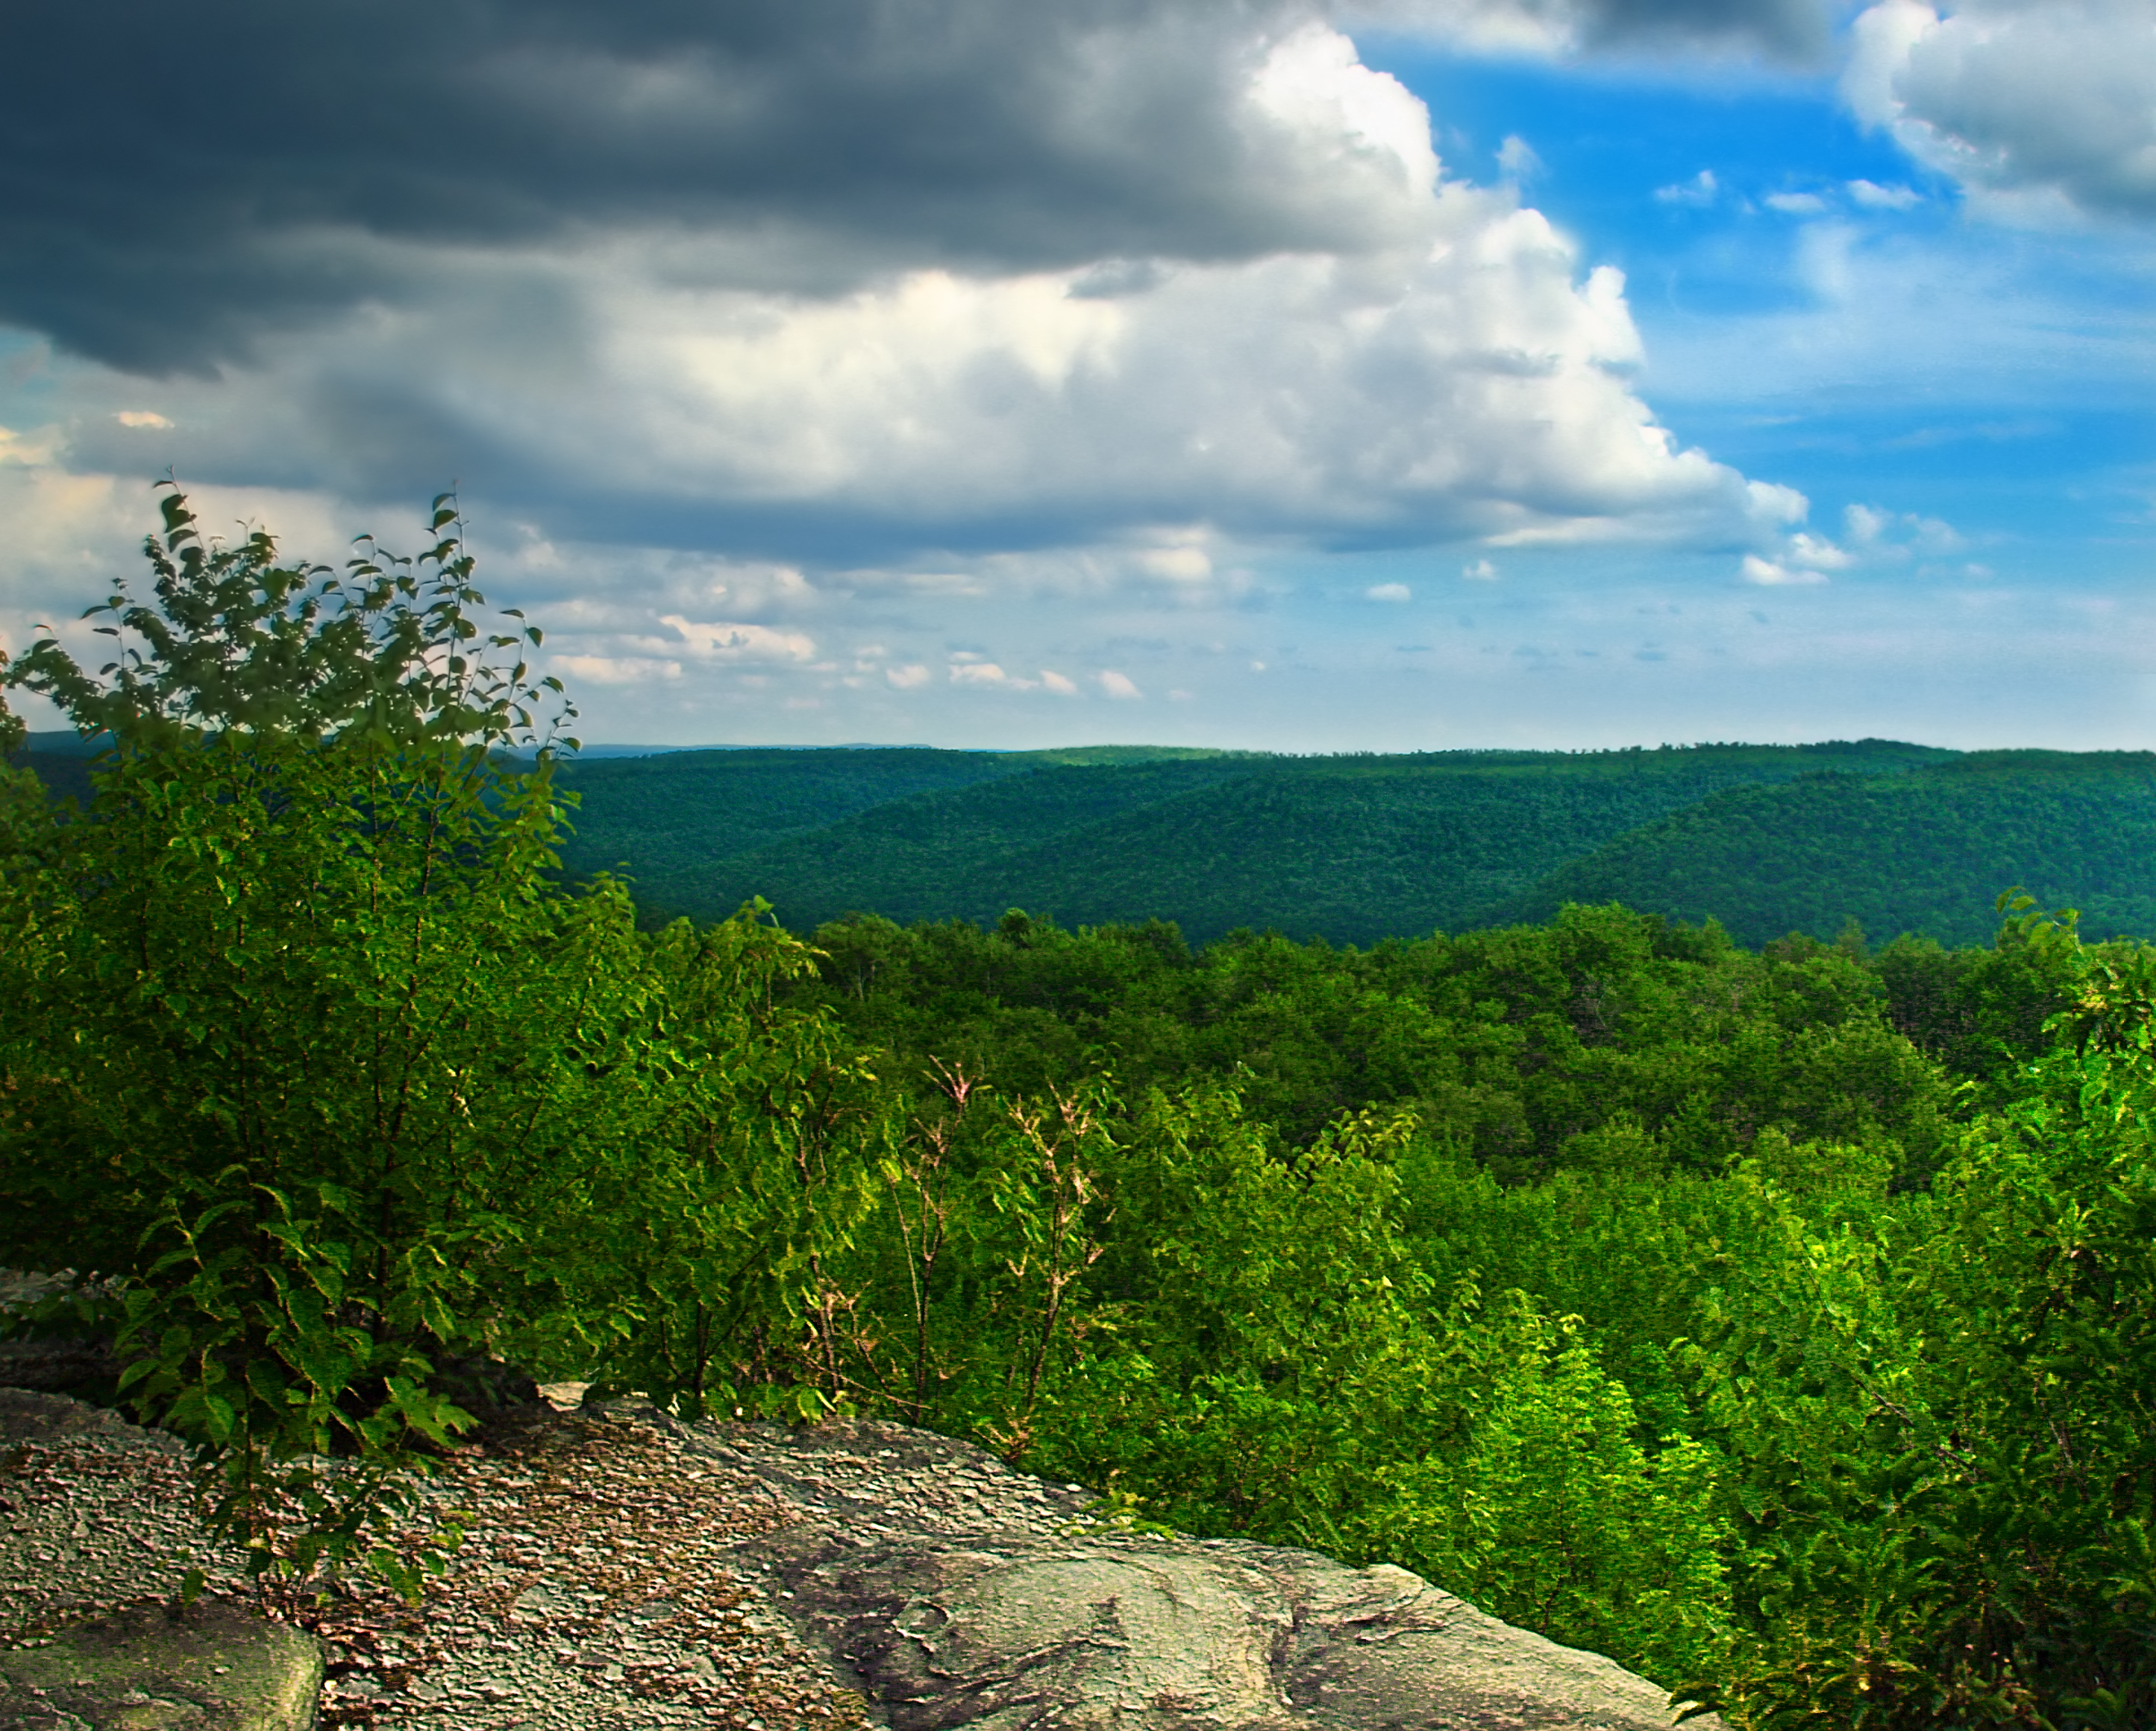
landscape, sea, coast, tree, nature, forest, grass, rock, horizon, wilderness, mountain, cloud, sky, hiking, meadow, sunlight, hill, summer, cliff, green, ridge, trees, rocks, hills, creativecommons, clouds, mountains, vegetation, appalachianmountains, alleghenyplateau, lowlight, lycomingcounty, pennsylvania, endlessmountains, loyalsockstateforest, oldloggerspath, sullivanmountain, habitat, ecosystem, rural area, potashmountain, burnettsridge, natural environment, woody plant, mountainous landforms